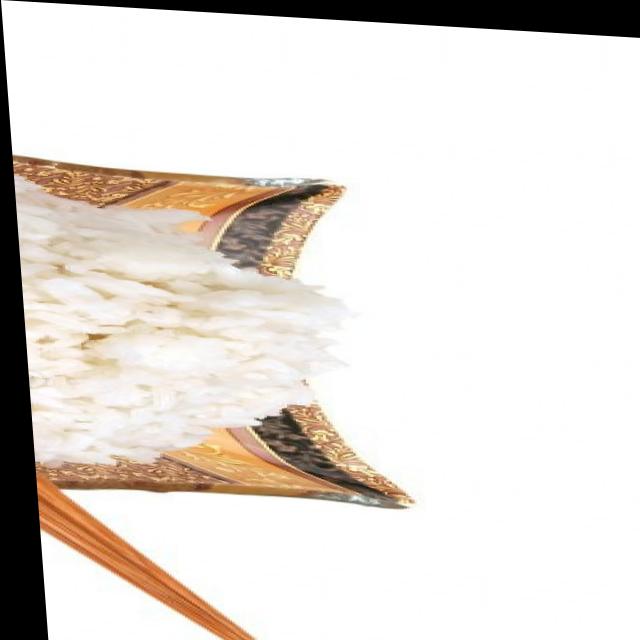
Dish: white_rice